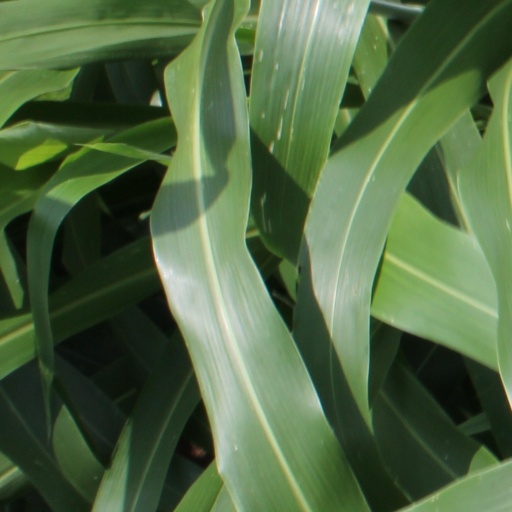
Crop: sorghum